Boeing Insitu MQ-27 ScanEagle

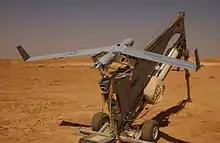
A ScanEagle in its catapult launcher

On 18 March 2008, Boeing, with ImSAR and Insitu successfully flight-tested a ScanEagle with ImSAR's NanoSAR A radar mounted aboard. The ImSAR NanoSAR is the world's smallest Synthetic Aperture Radar, weighs and is in volume. It is designed to provide high quality real-time ground imaging through adverse weather conditions or other battlefield obscurants.